Anne Marie Morris

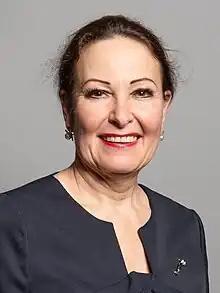
Official portrait, 2020

Anne Marie Morris (born 5 July 1957) is a British politician and lawyer, who represented Newton Abbot as a Member of Parliament (MP) between May 2010 and May 2024 as a Conservative Member. During her 14 year term in office, she twice lost the party whip for a period of nine months between July and December 2017, and then again between January and May 2022. Morris joined Reform UK to head up their social care policy in 2025.